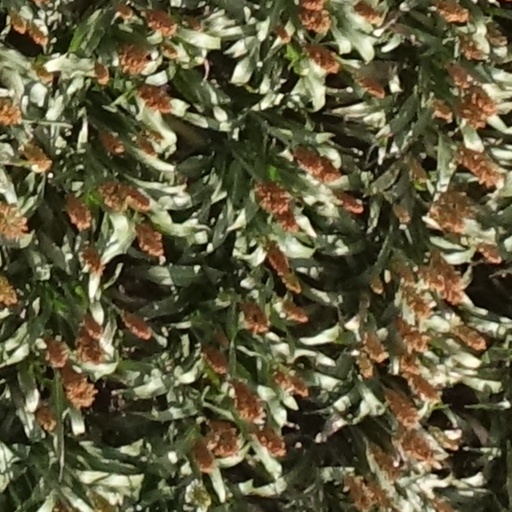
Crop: sorghum